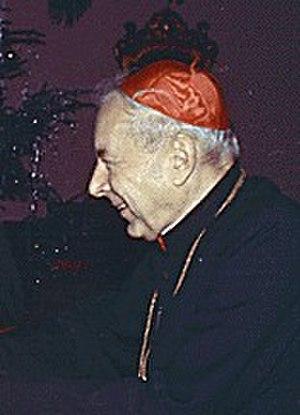
Karol Józef Wojtyła est un prêtre polonais, évêque puis archevêque de Cracovie, cardinal, élu pour être le 264ᵉ pape de l’Église catholique le 16 octobre 1978 sous le nom de Jean-Paul II. Il est appelé saint Jean-Paul II par les catholiques depuis sa canonisation en 2014.